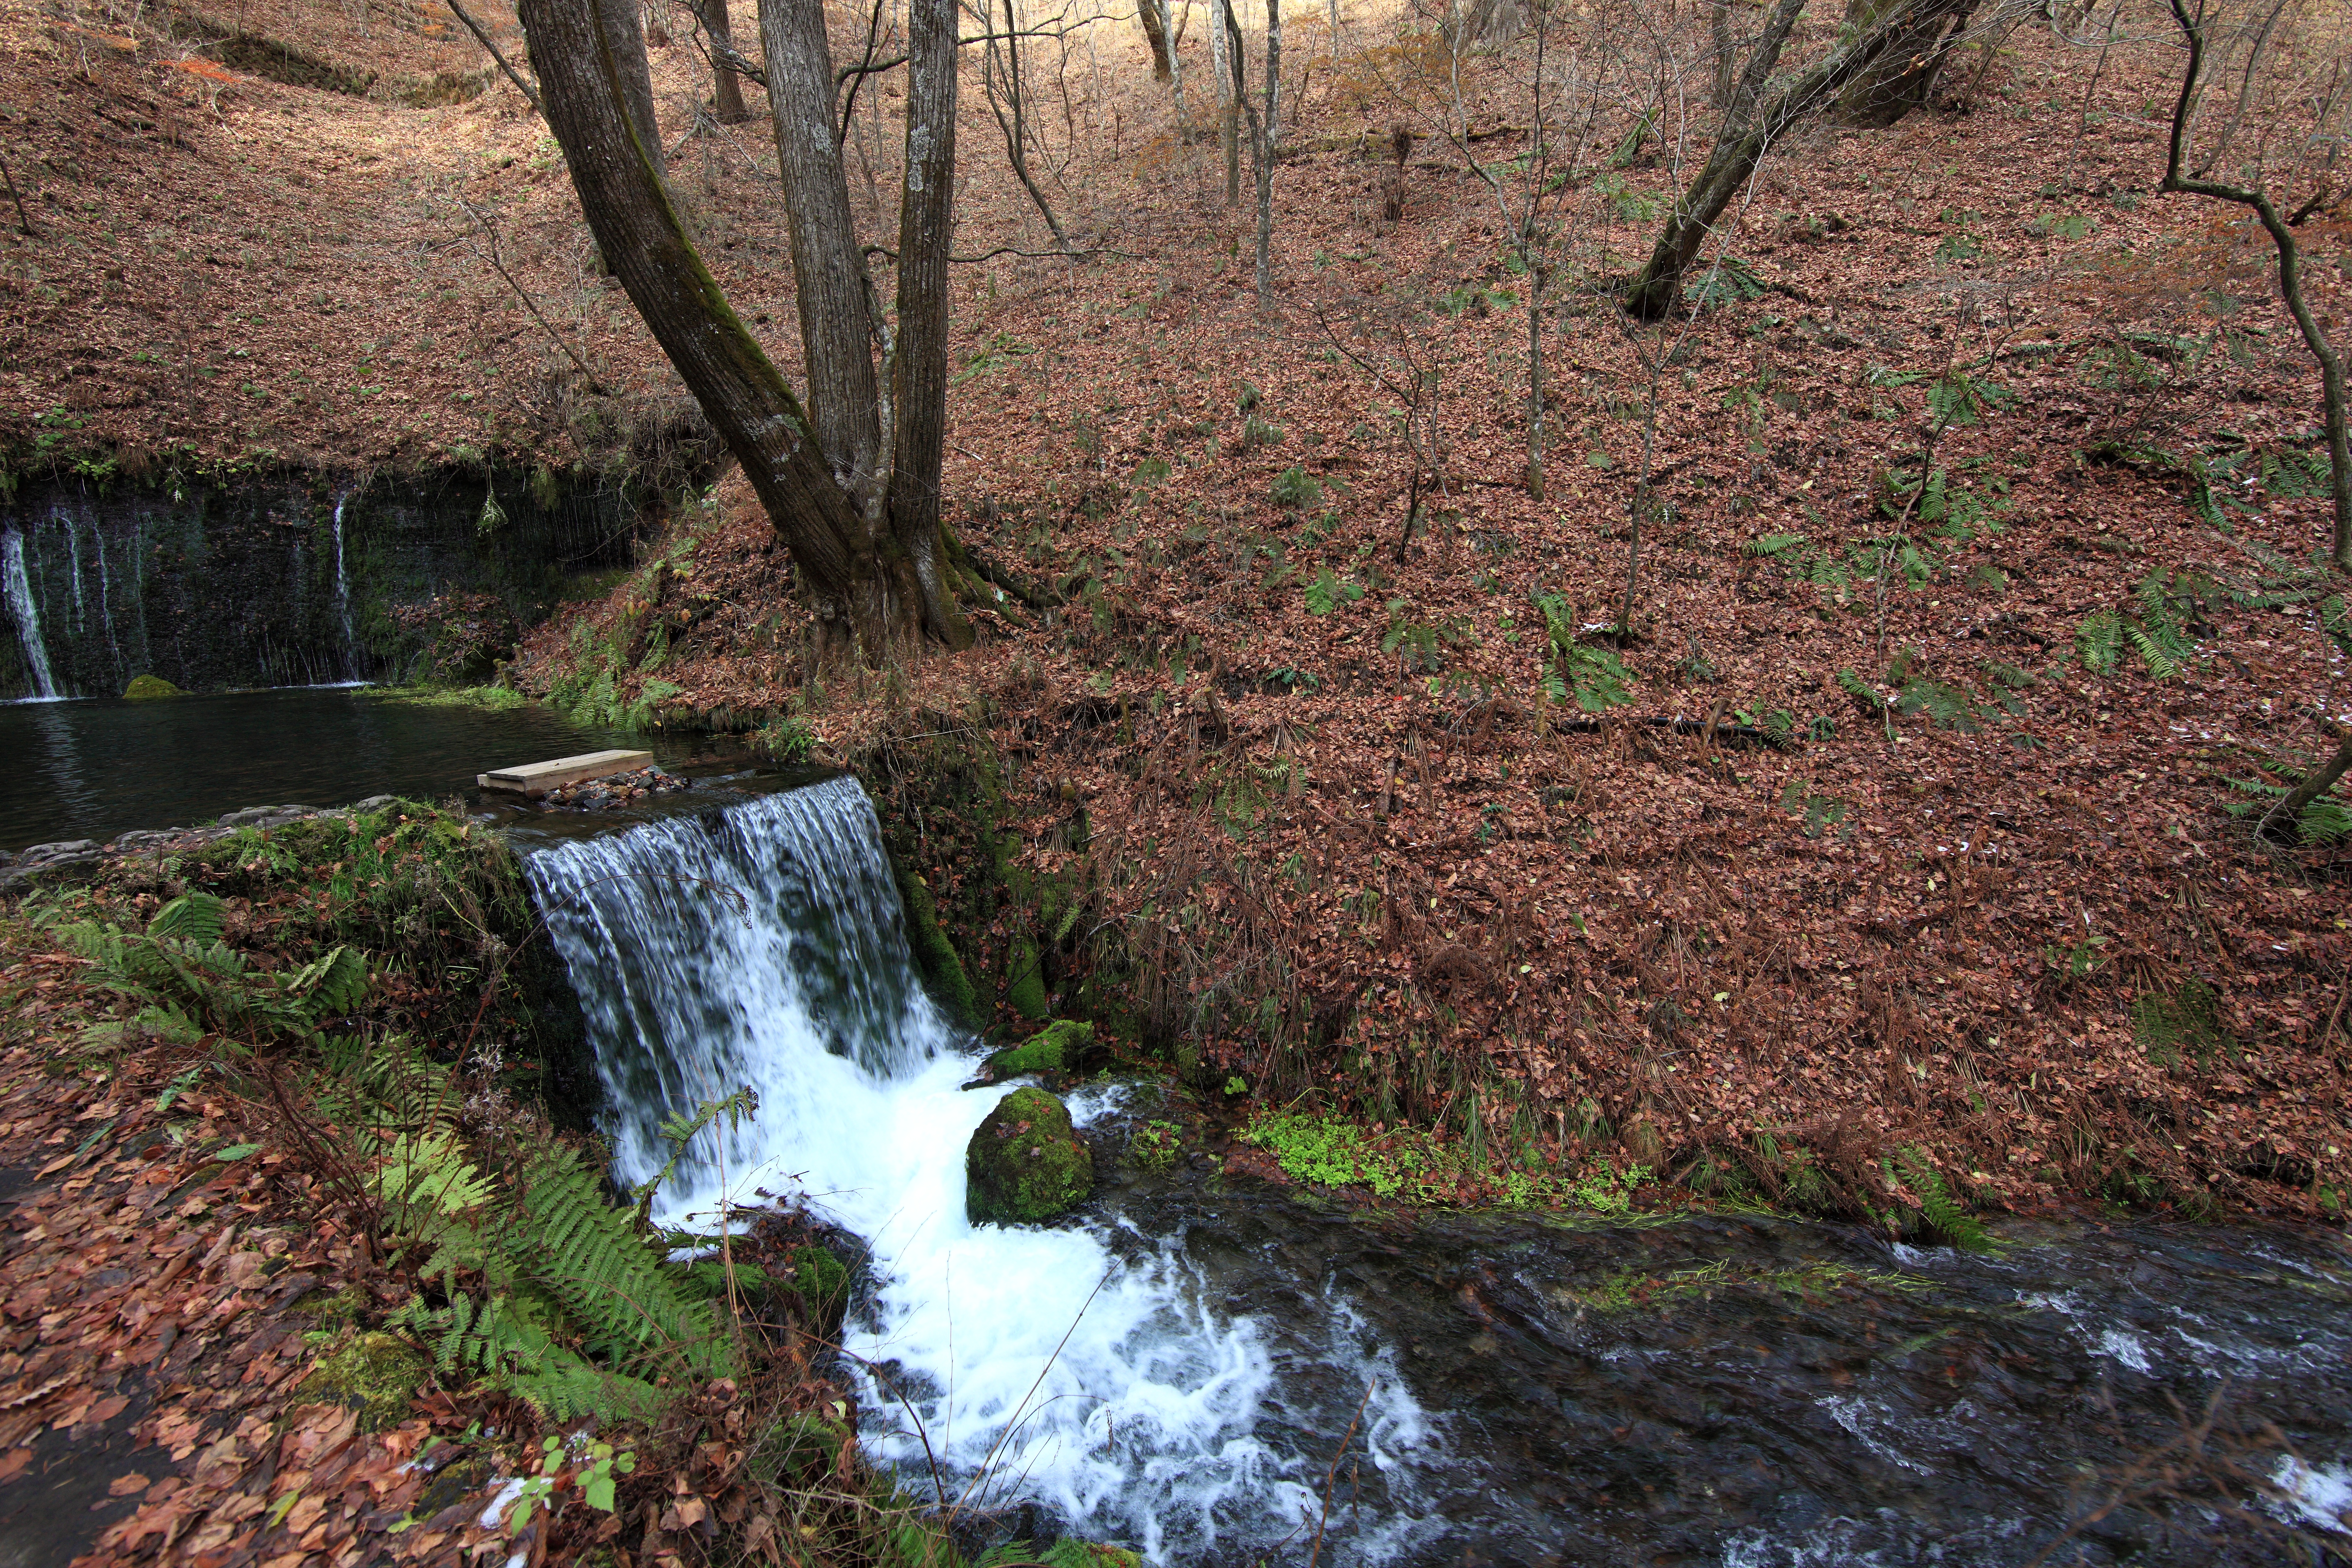
tree, water, forest, rock, waterfall, wilderness, trail, leaf, river, stream, high, autumn, soil, body of water, 5d, hires, woodland, markii, water feature, watercourse, hi, res, resolution, shiraitonotaki